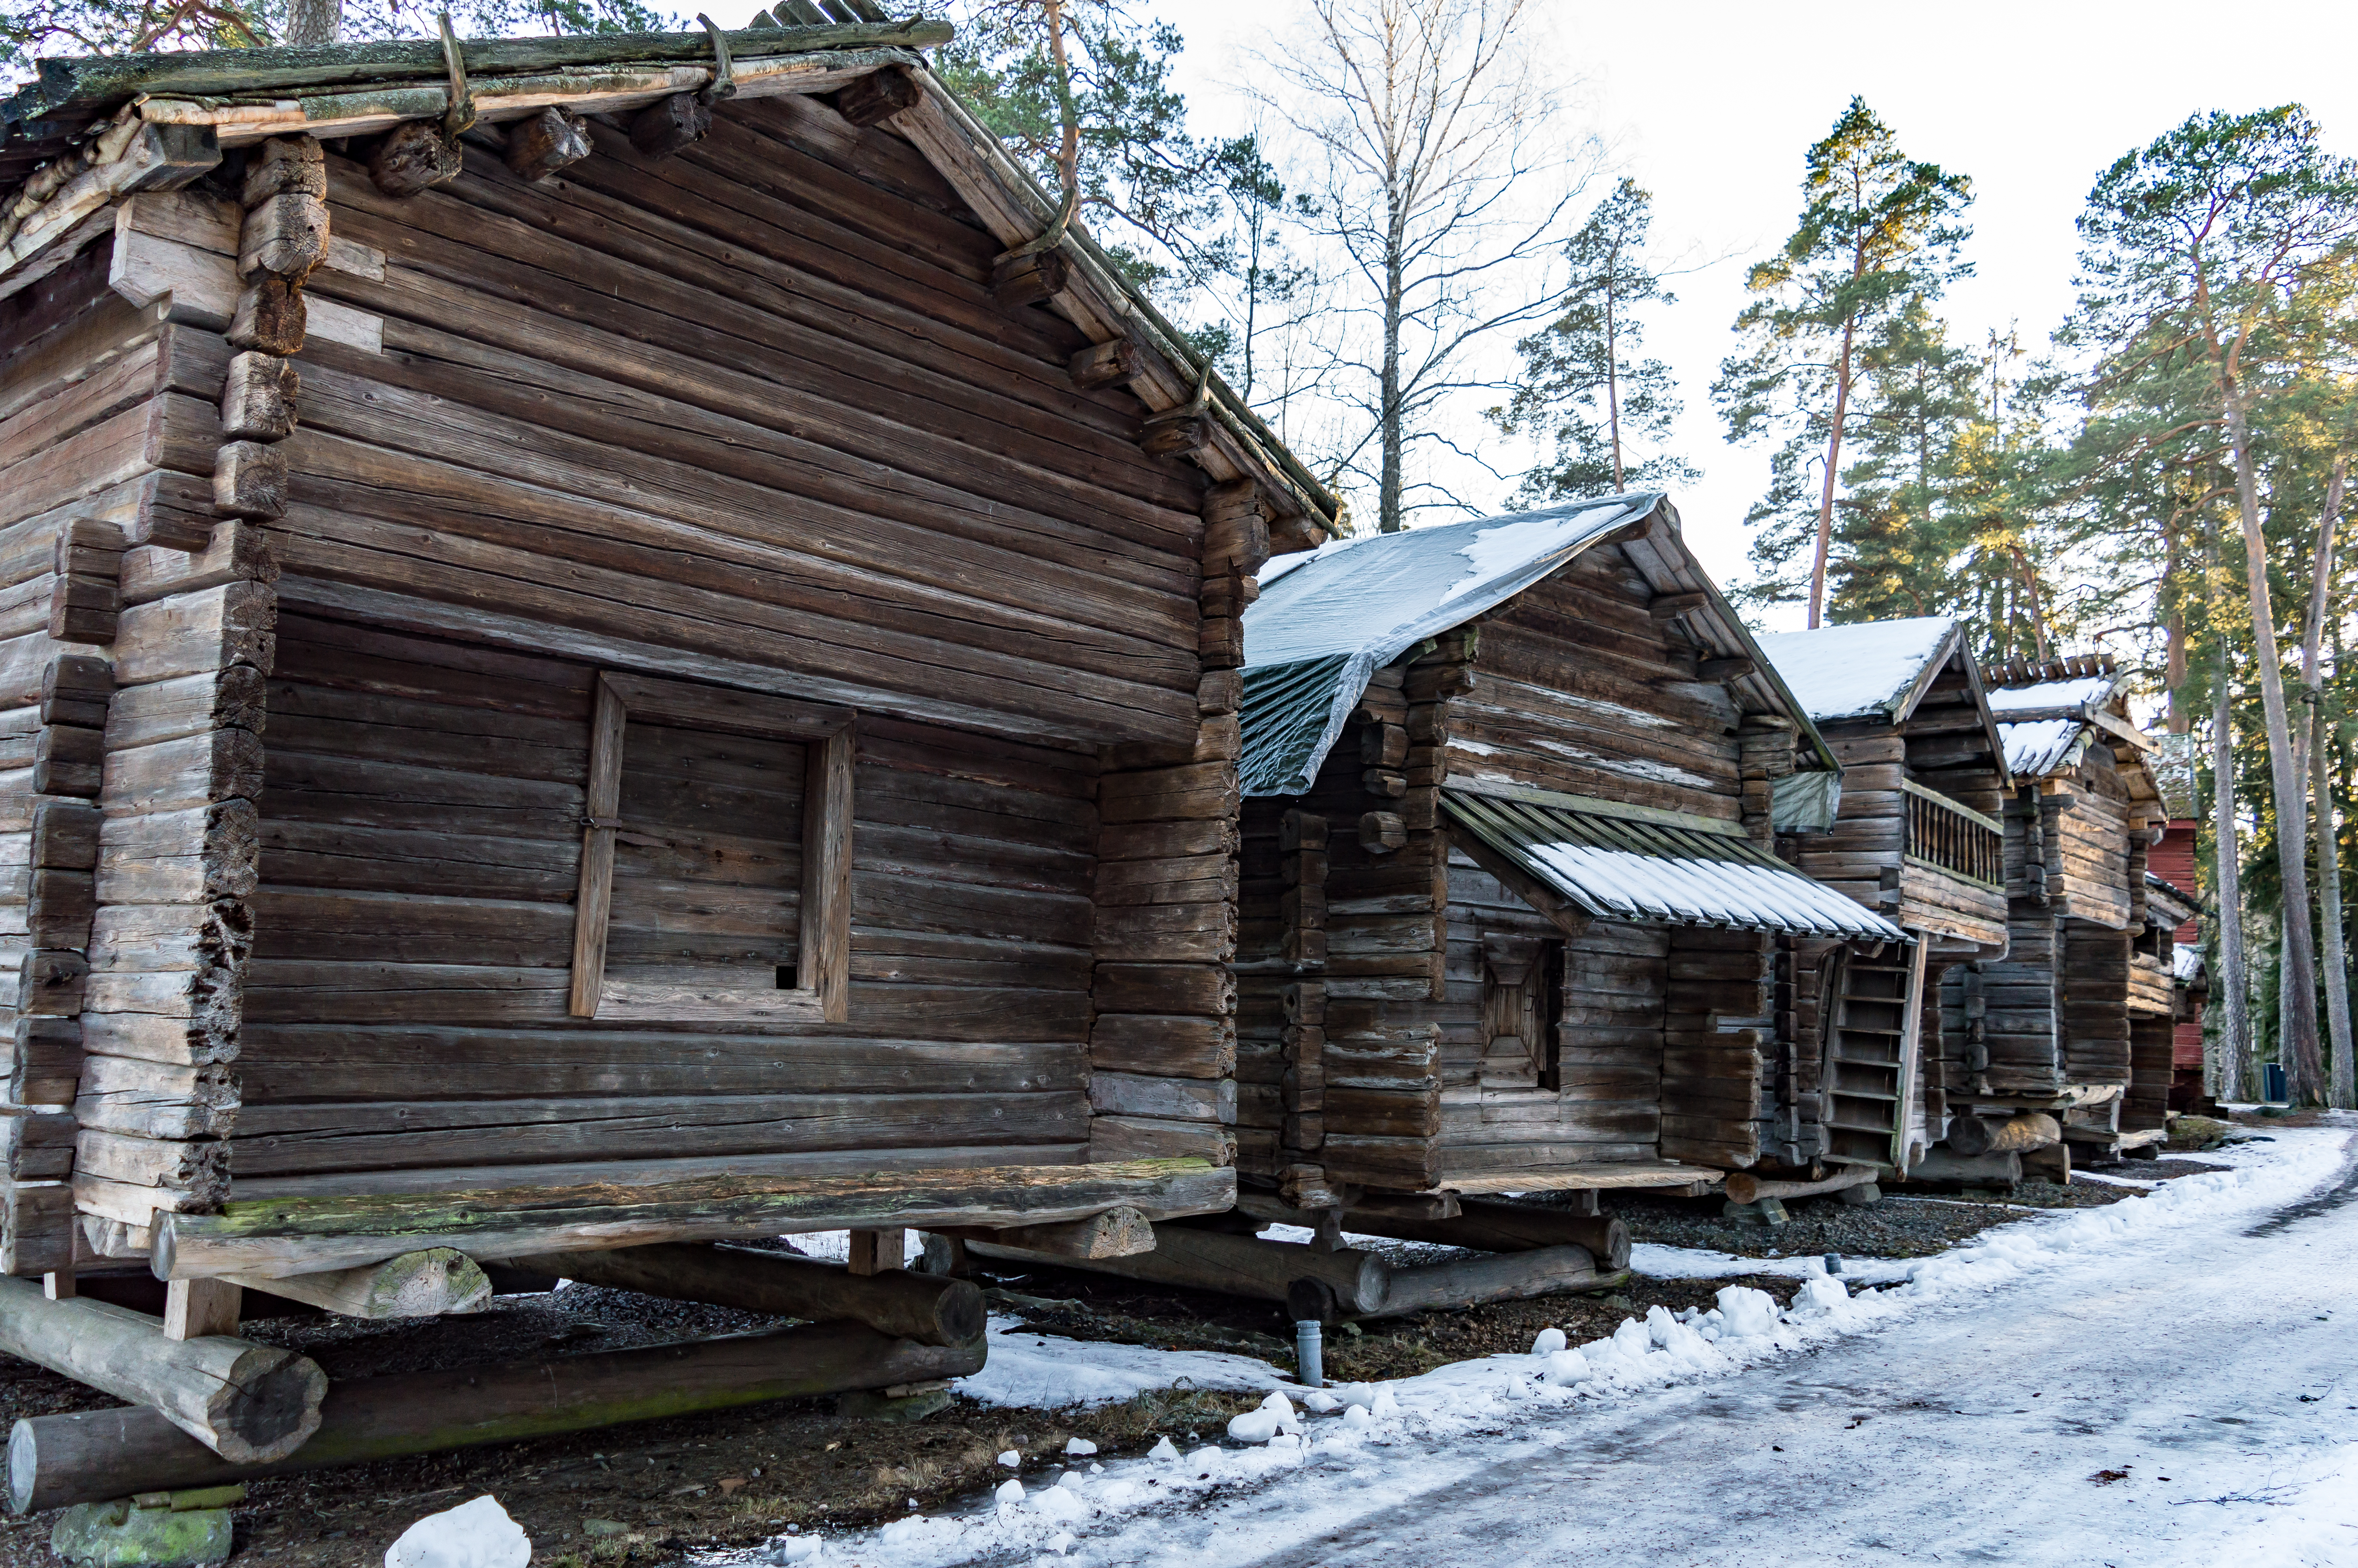
tree, outdoor, snow, winter, wood, house, building, old, home, hut, village, shack, museum, cottage, island, nikon, storehouse, wooden, mm, finland, helsinki, log cabin, d3200, 180550mmf3556, openair, f3556, nikond3200, 180550, seurasaari, rural area, geological phenomenon, sugar house